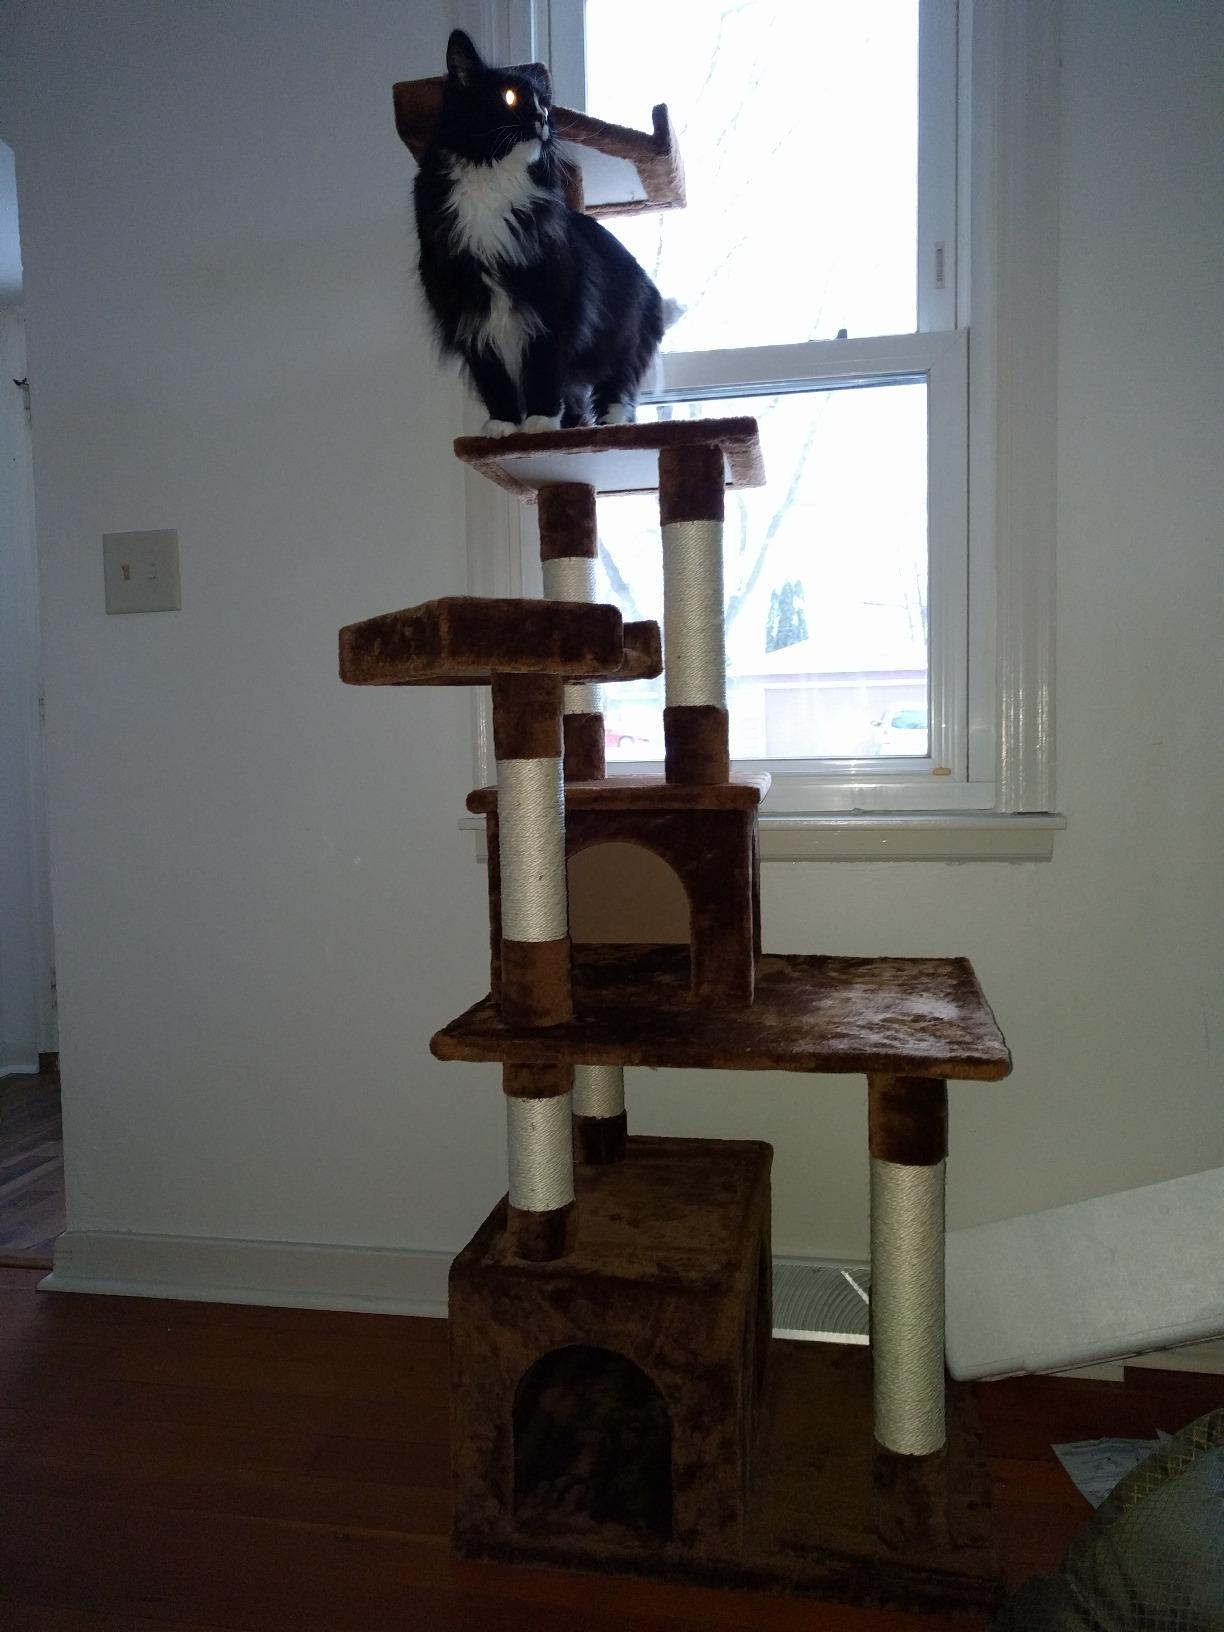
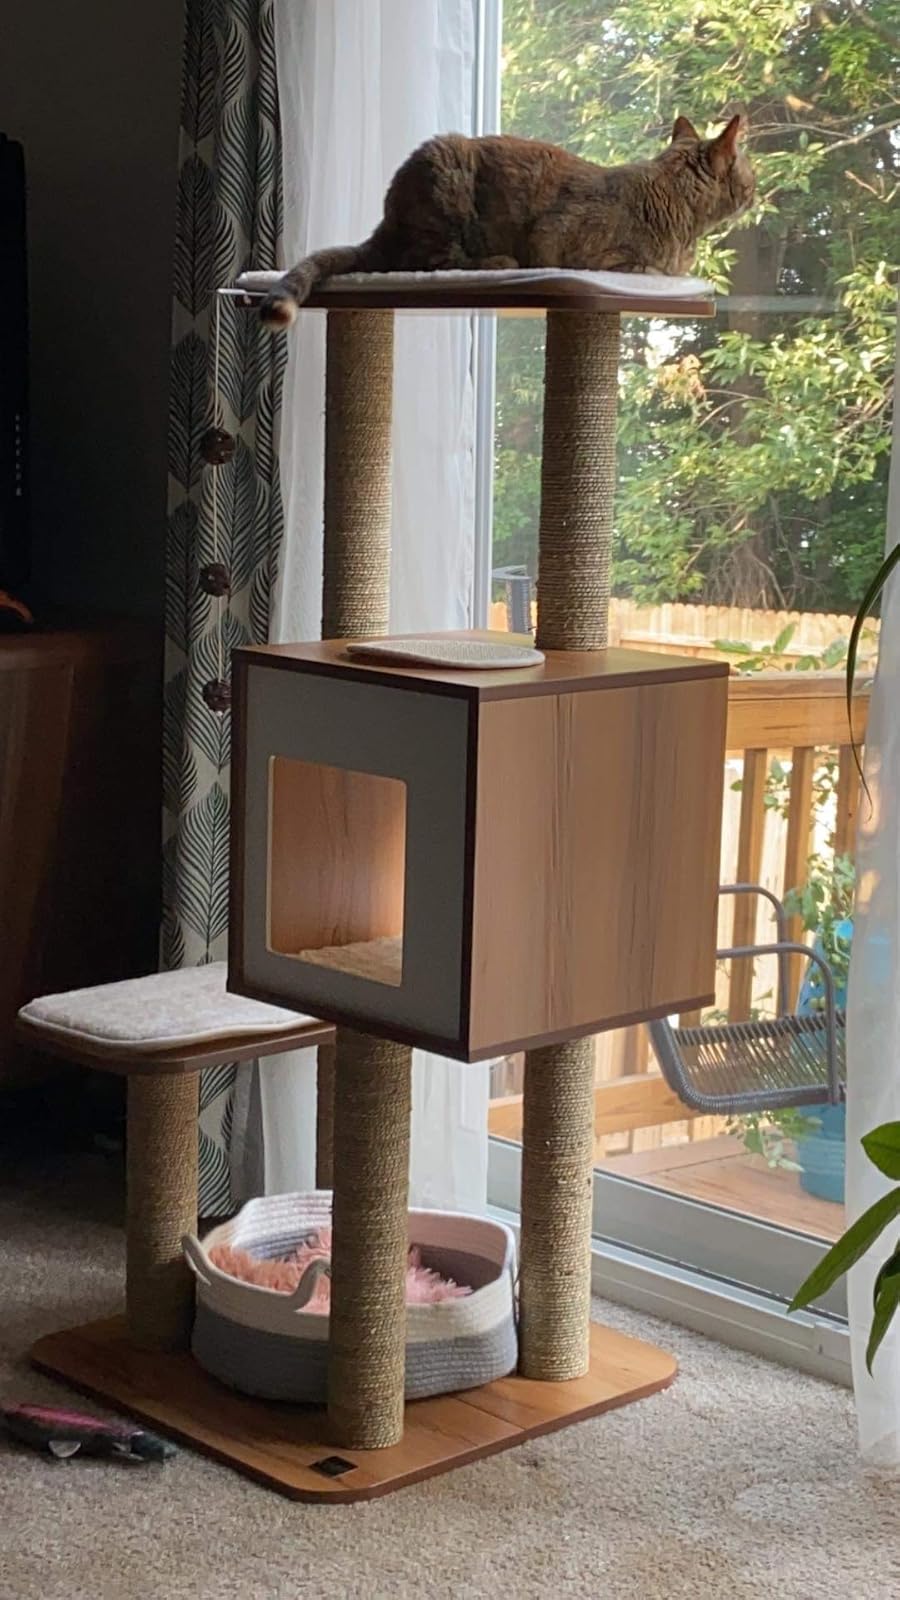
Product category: items_cat tree
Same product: no